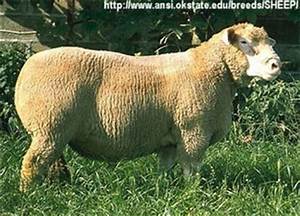
Label: pecora